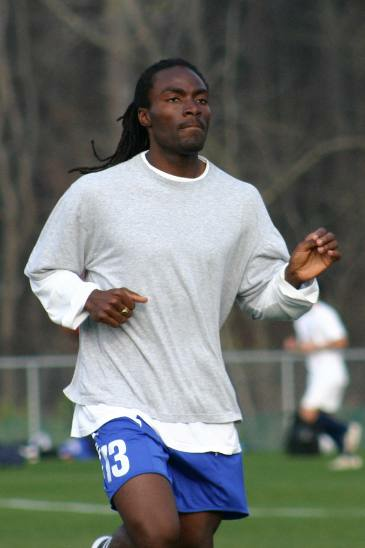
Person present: Yes